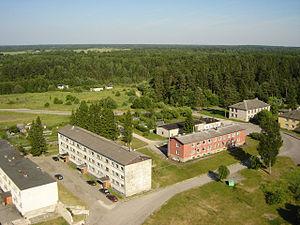
Vardja est un village de la commune de Kose du comté de Harju en Estonie.
La commune de Kose est une municipalité rurale de la région d'Harju dans le nord de l'Estonie.